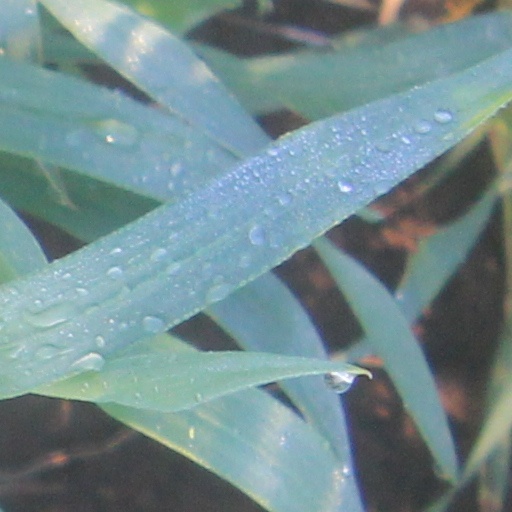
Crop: wheat